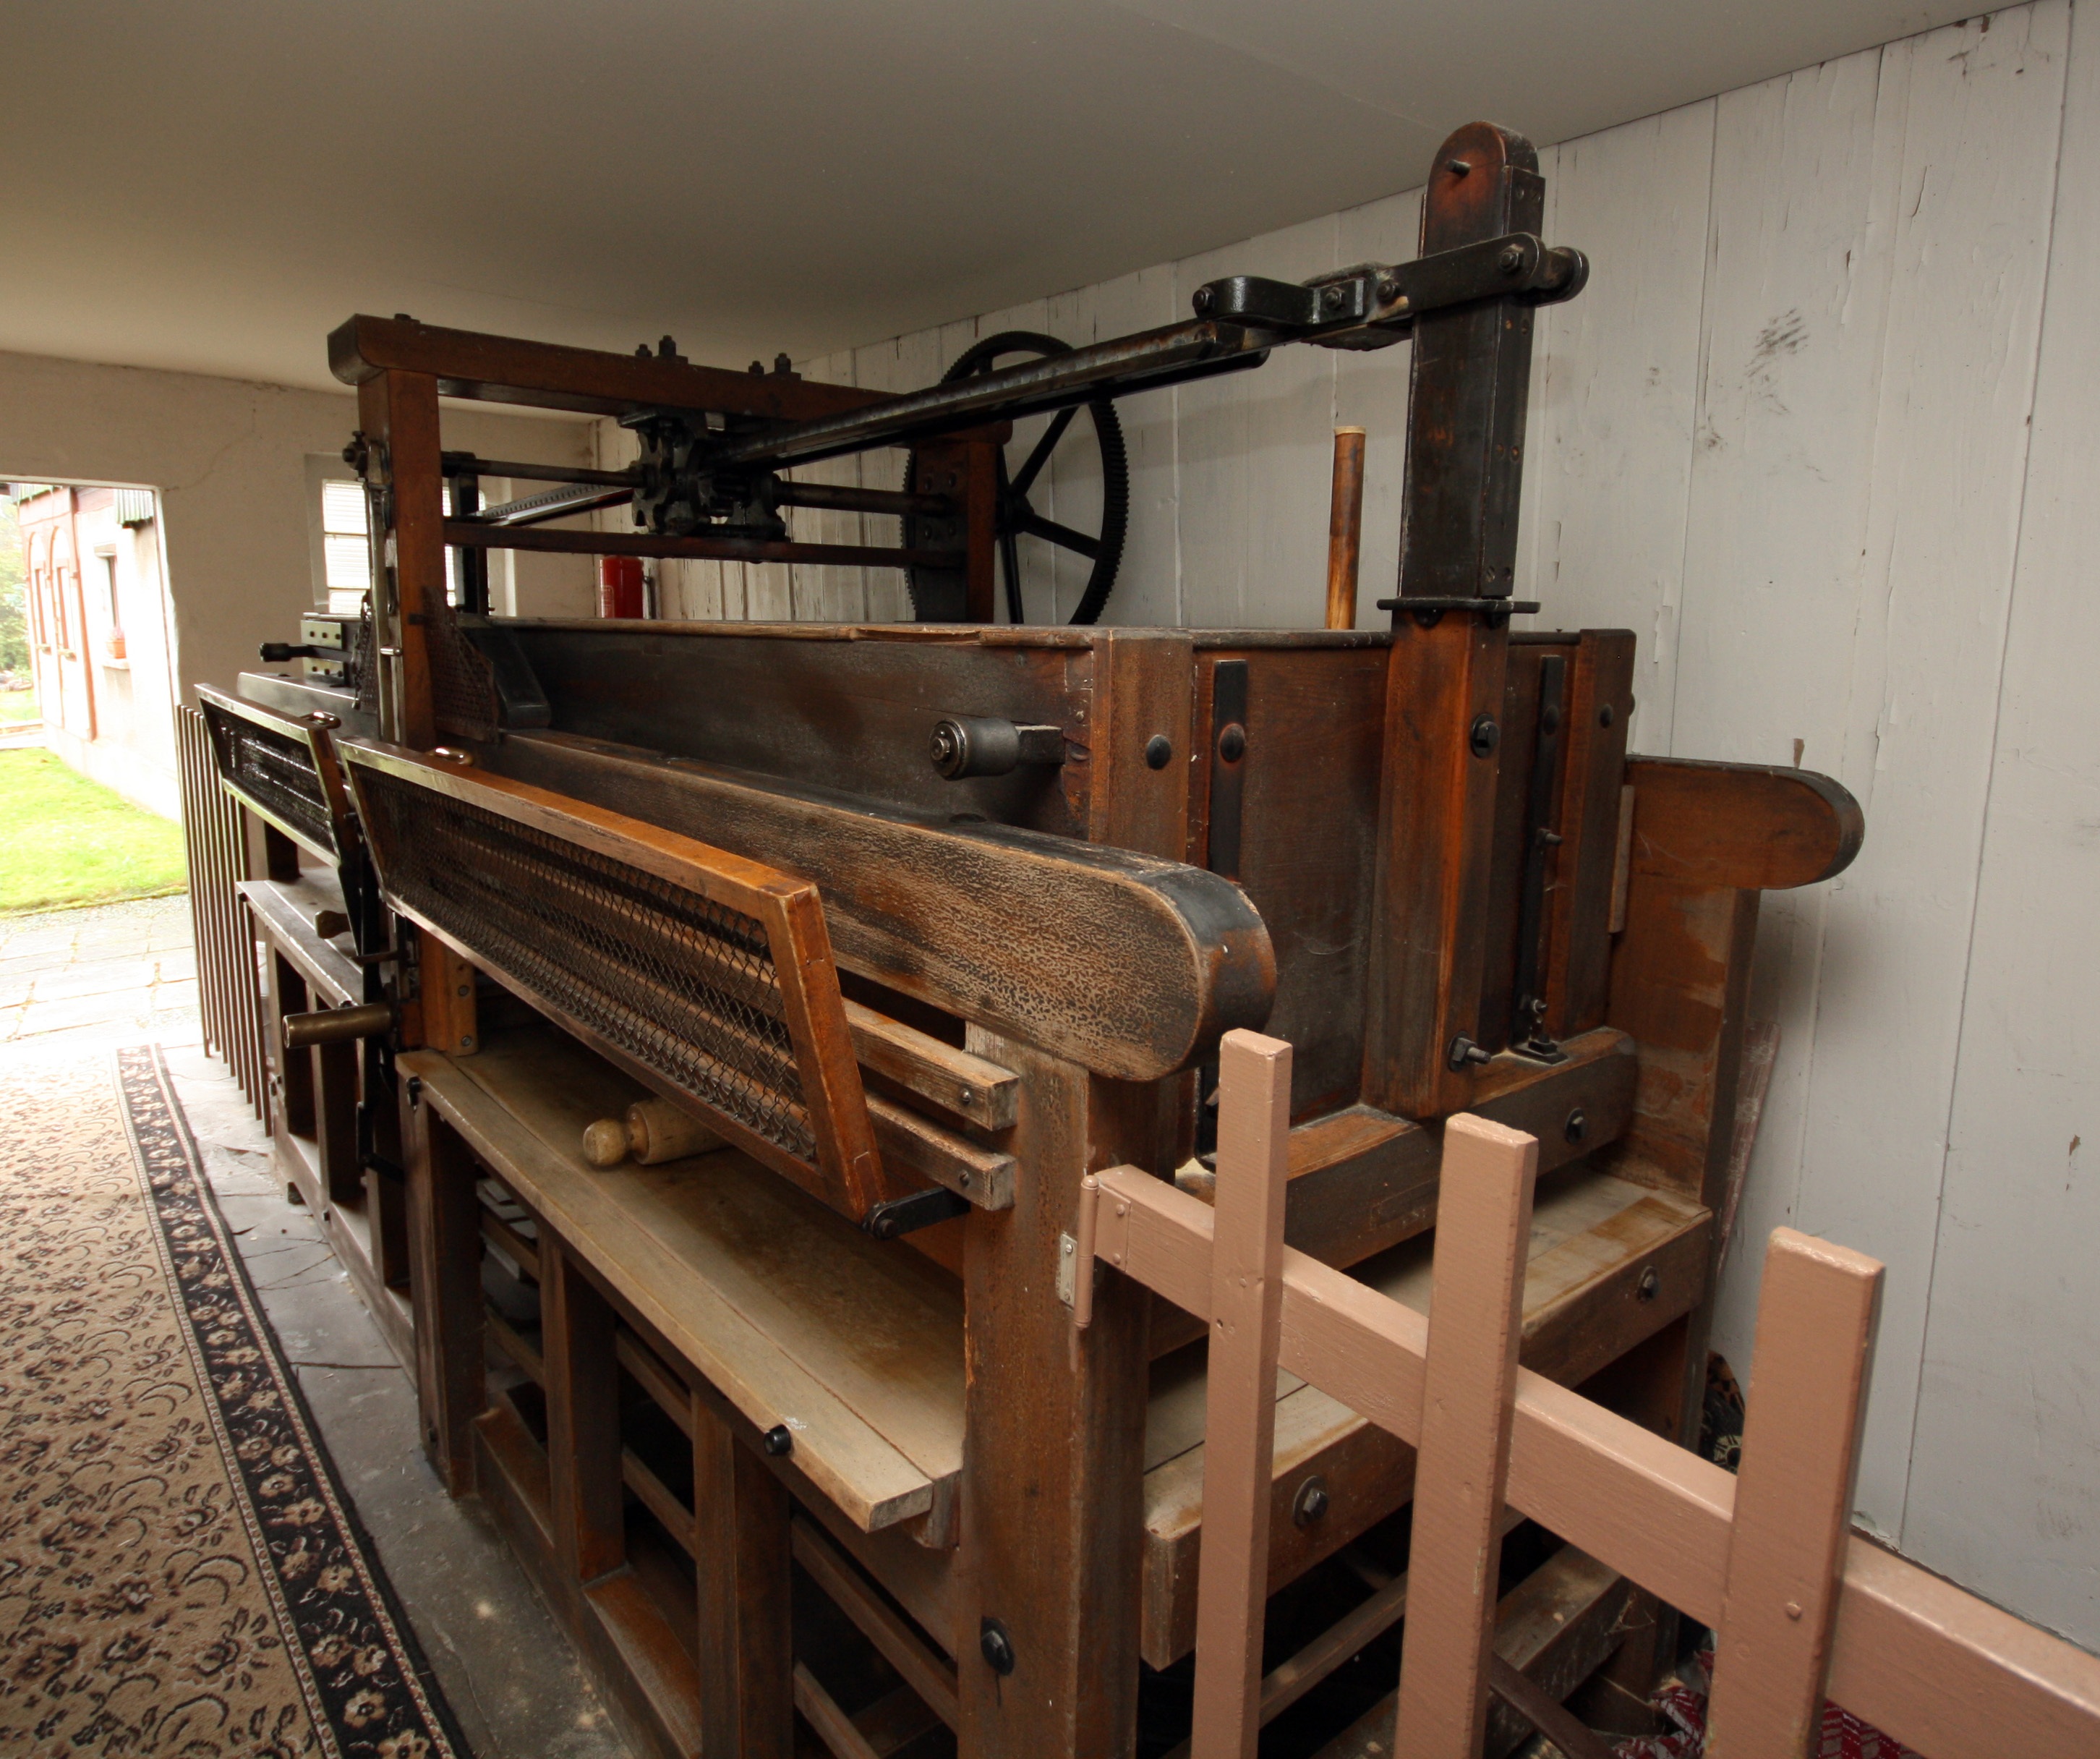
wood, beam, space, machine, furniture, role, man made object, technical monument